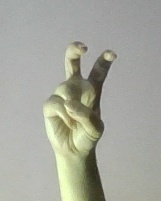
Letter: toot